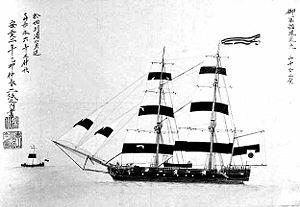
Le Hōō Maru est l'un des premiers navires de guerre de type occidental du Japon après la période d'isolement. Il a été construit par le gouverneur d'Uraga, Nakajima Saburosuke, suivant la visite en 1846 du commodore américain James Biddle, et la visite en 1853 du Commodore Perry.